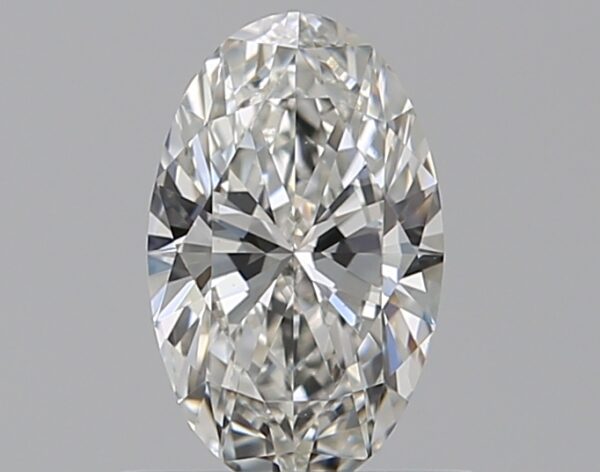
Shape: oval
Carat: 0.5
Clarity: VVS1
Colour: G
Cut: EX
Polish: EX
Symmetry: VG
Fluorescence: N
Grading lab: GIA
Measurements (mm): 6.94 x 4.29 x 2.57